Béard-Géovreissiat

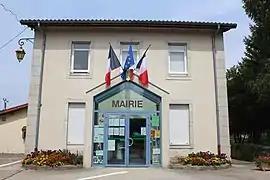
Town hall

Béard-Géovreissiat is a commune in the Ain department in eastern France. Prior to 6 October 2008, it was known as Géovreissiat.